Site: brandenburg
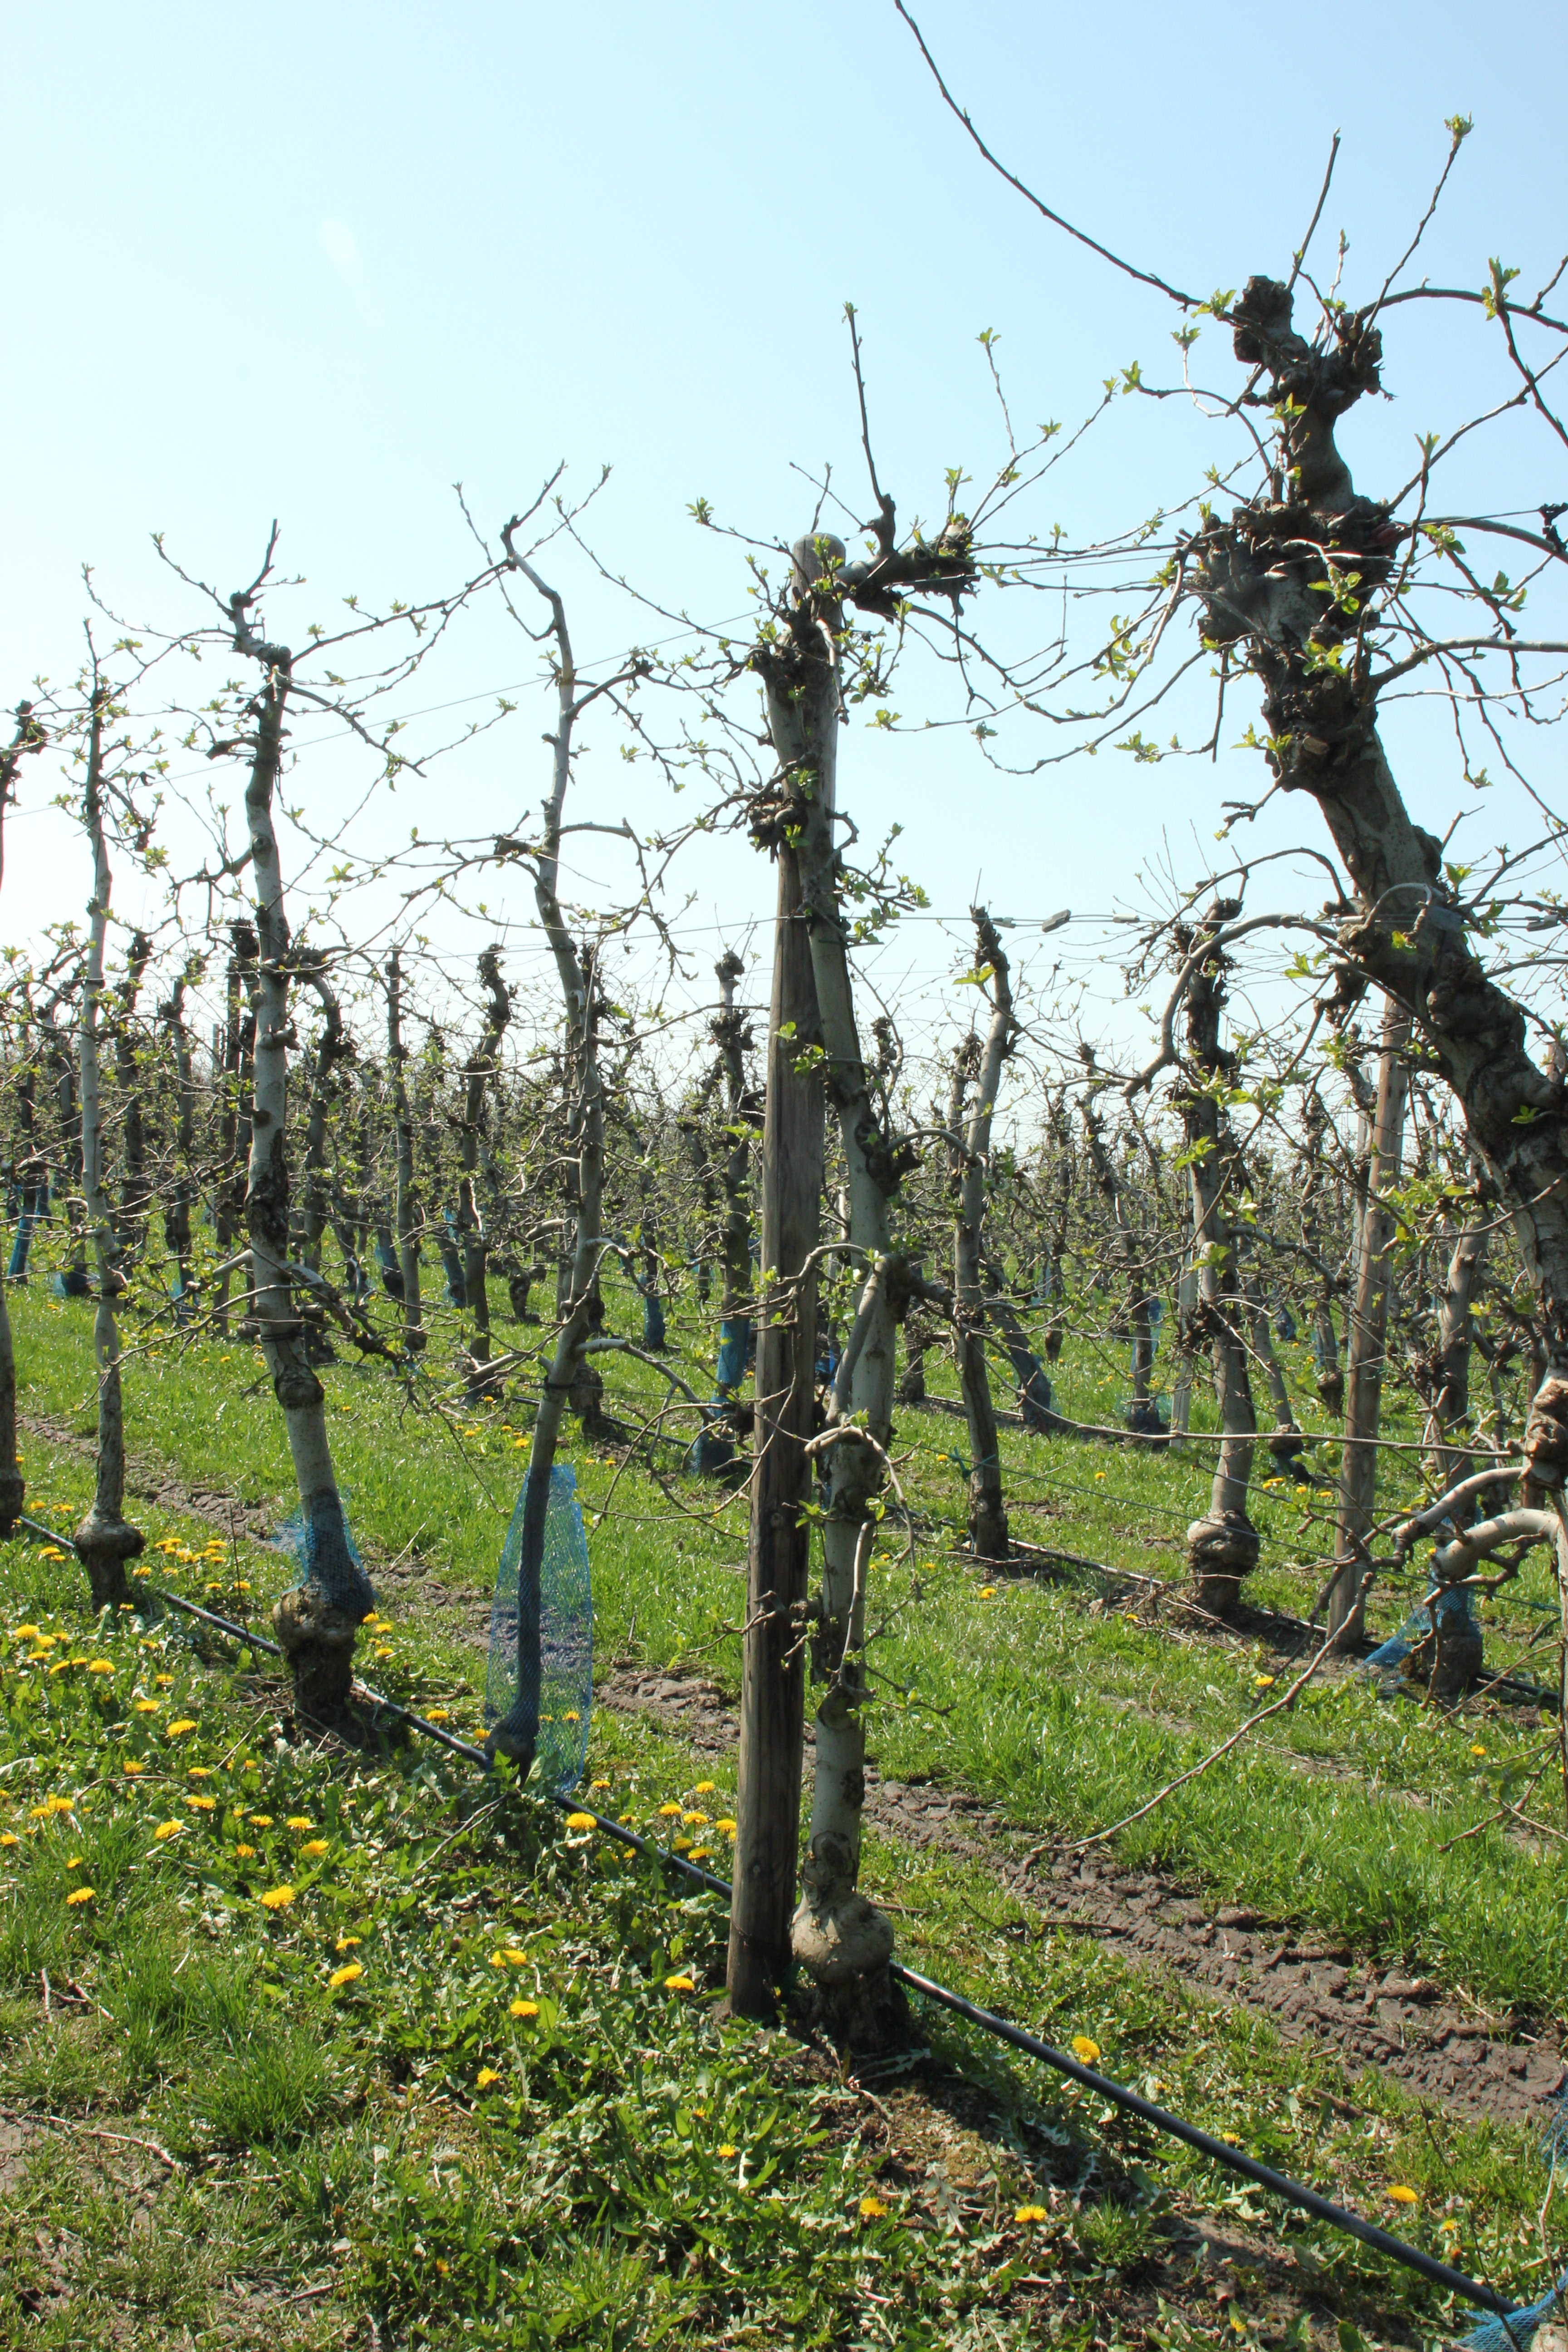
Growth stage (BBCH 56): Inflorescence emergence